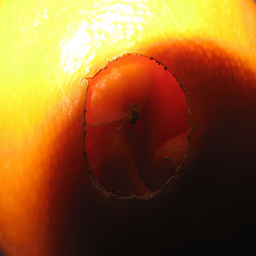
Label: Orange